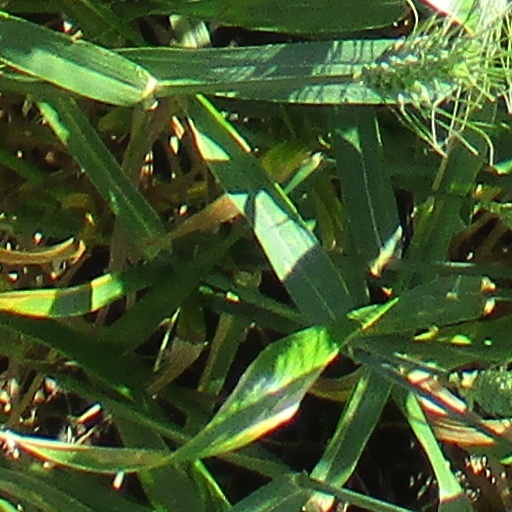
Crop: wheat